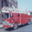
Label: truck